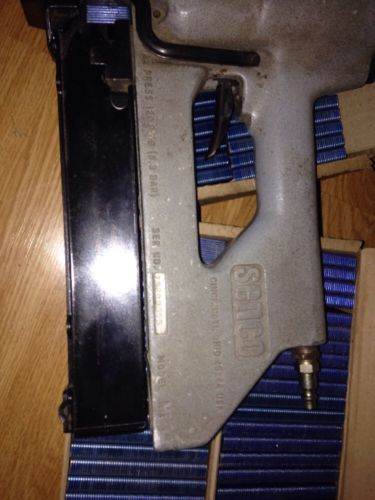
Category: stapler